Jean Jahnsson

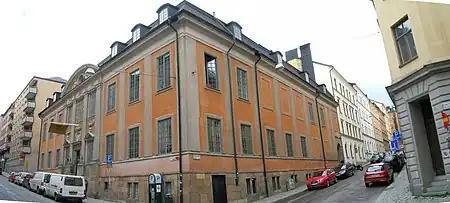
Van der Nootska Palace

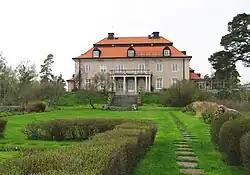
Stensunds Castle

Jahnsson acquired the old aristocratic Van der Nootska Palace in Stockholm in 1902, which had long been standing and fallen, and saved it from demolition by ensuring it undergo a complete restoration in consultation with a commission of architects which included Isak Gustaf Clason, Kasper Salin and Agi Lindegren and painter Vicke Andrén; it was the latter two who carried out the restoration.